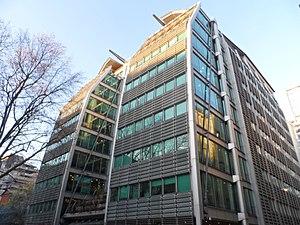
Lloyds Banking Group, anciennement Lloyds TSB, est un groupe bancaire britannique né de la fusion des activités de la Lloyds TSB et de la Halifax-Bank of Scotland, alors proche de la faillite provoquée par son enlisement dans la crise des subprimes. Tout comme pour la Royal Bank of Scotland, le gouvernement avait alors décidé la nationalisation partielle du groupe pour sauver le système bancaire du pays, injectant 37 milliards de livres dans cette opération. Petit à petit, l'Etat a revendu ses parts: sa participation a baissé de 41 % en 2008 à 19 % en juin 2015.